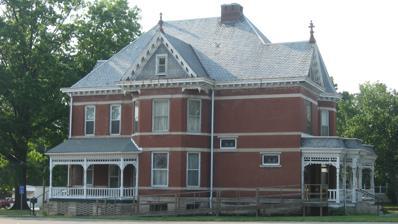
Building: George H. Vehslage House
Country: United States of America
Year built: 1894
Historic house in Indiana, United States United States historic place George H. Vehslage House U.S. National Register of Historic Places George H. Vehslage House, June 2011 Show map of Indiana Show map of the United States Location 515 N. Chestnut St., Seymour, Indiana Coordinates 38°57′45″N 85°53′32″W / 38.96250°N 85.89222°W / 38.96250; -85.89222 Area Less than 1 acre (0.40 ha) Built 1894 ( 1894 ) Architectural style Queen Anne NRHP reference No. 10000775 Added to NRHP September 23, 2010 George H. Vehslage House is a historic home located at Seymour , Jackson County, Indiana .  It was built in 1894, and is a 2 + 1 ⁄ 2 -story, Queen Anne style brick dwelling with a limestone foundation.  It features a corner tower with a hexagonal roof, irregular floorplan, and one-story full width front porch with ornate woodwork.  Also on the property is a two-story carriage house . It was listed on the National Register of Historic Places in 2010. References